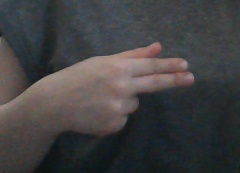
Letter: ghain